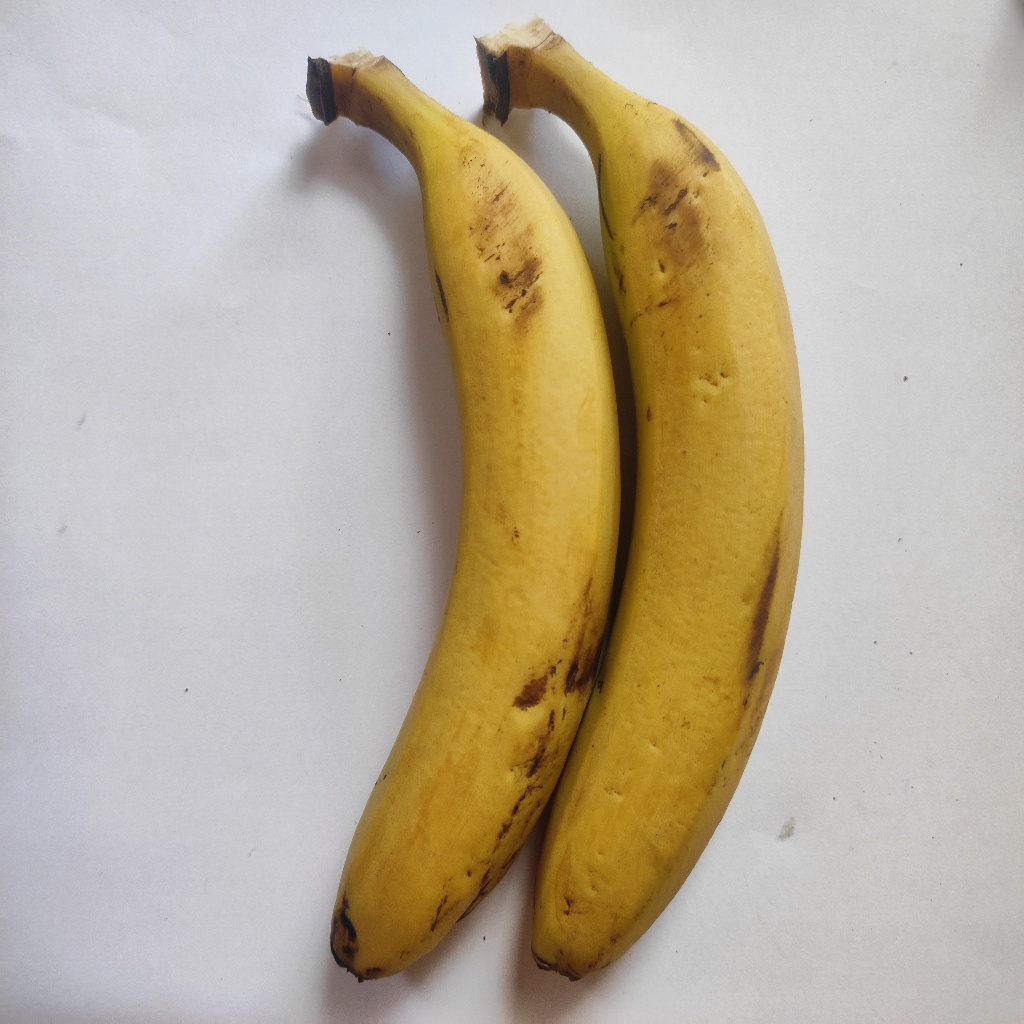
Crop: banana
Quality class: Class_A